International Telecommunication Union

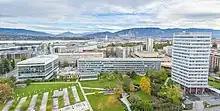
International Telecommunication Union (ITU) headquarters campus buildings

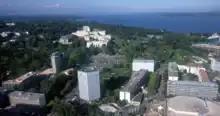
ITU HQ background Palais des Nations

The ITU is one of the oldest international organizations still in operation, second only to the Central Commission for Navigation on the Rhine, which predates it by fifty years. It was preceded by the now defunct International Telegraph Union which drafted the earliest international standards and regulations governing international telegraph networks. The development of the telegraph in the early 19th century changed the way people communicated on the local and international levels. Between 1849 and 1865, a series of bilateral and regional agreements among Western European states attempted to standardize international communications.